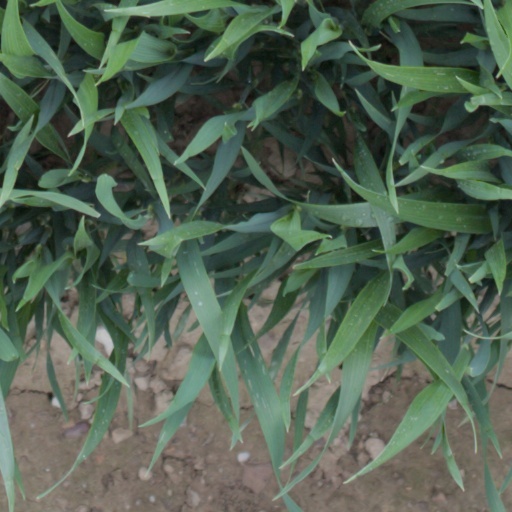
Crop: wheat